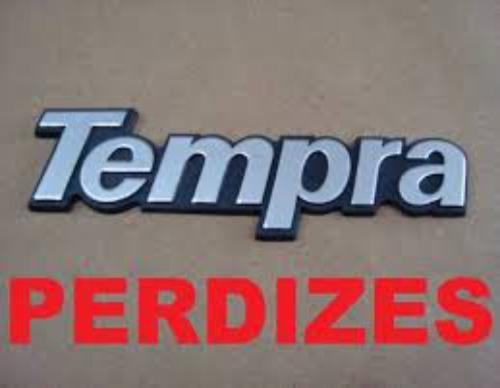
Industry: Transportation